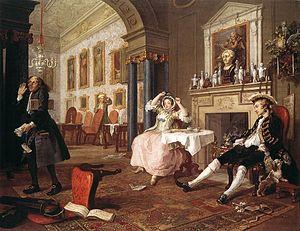
1744 est une année bissextile commençant un mercredi.